Syston and Peterborough Railway

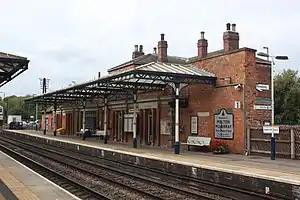
Melton Mowbray station up platform

Even after the MR had gained parliamentary approval for its route in June 1845, Lord Harborough stubbornly refused to allow any construction work to be started anywhere near his estate. Faced with this unreasonable opposition, the Midland Railway decided to re-route the line a little further away from Stapleford Park, but when the surveyors arrived, with a bodyguard, to take new measurements and levels they were once again confronted by a group of Lord Harborough's men, and the second Battle of Saxby was soon in full swing. This time Lord Harborough himself participated by driving his carriage into the ranks of the surveyors. The surveying did eventually get done, and the deviation was authorised by the Midland Railway Act 1846 (9 & 10 Vict. c. li) of 16 June 1846, with the provision for a tunnel to be driven underneath a spinney of fine trees known as Cuckoo Plantation, on Lord Harborough's estate so that the offending trains would be hidden from his Lordship’s view. Unfortunately during construction the tunnel collapsed, causing subsidence to the trees and increased hostility from Harborough.